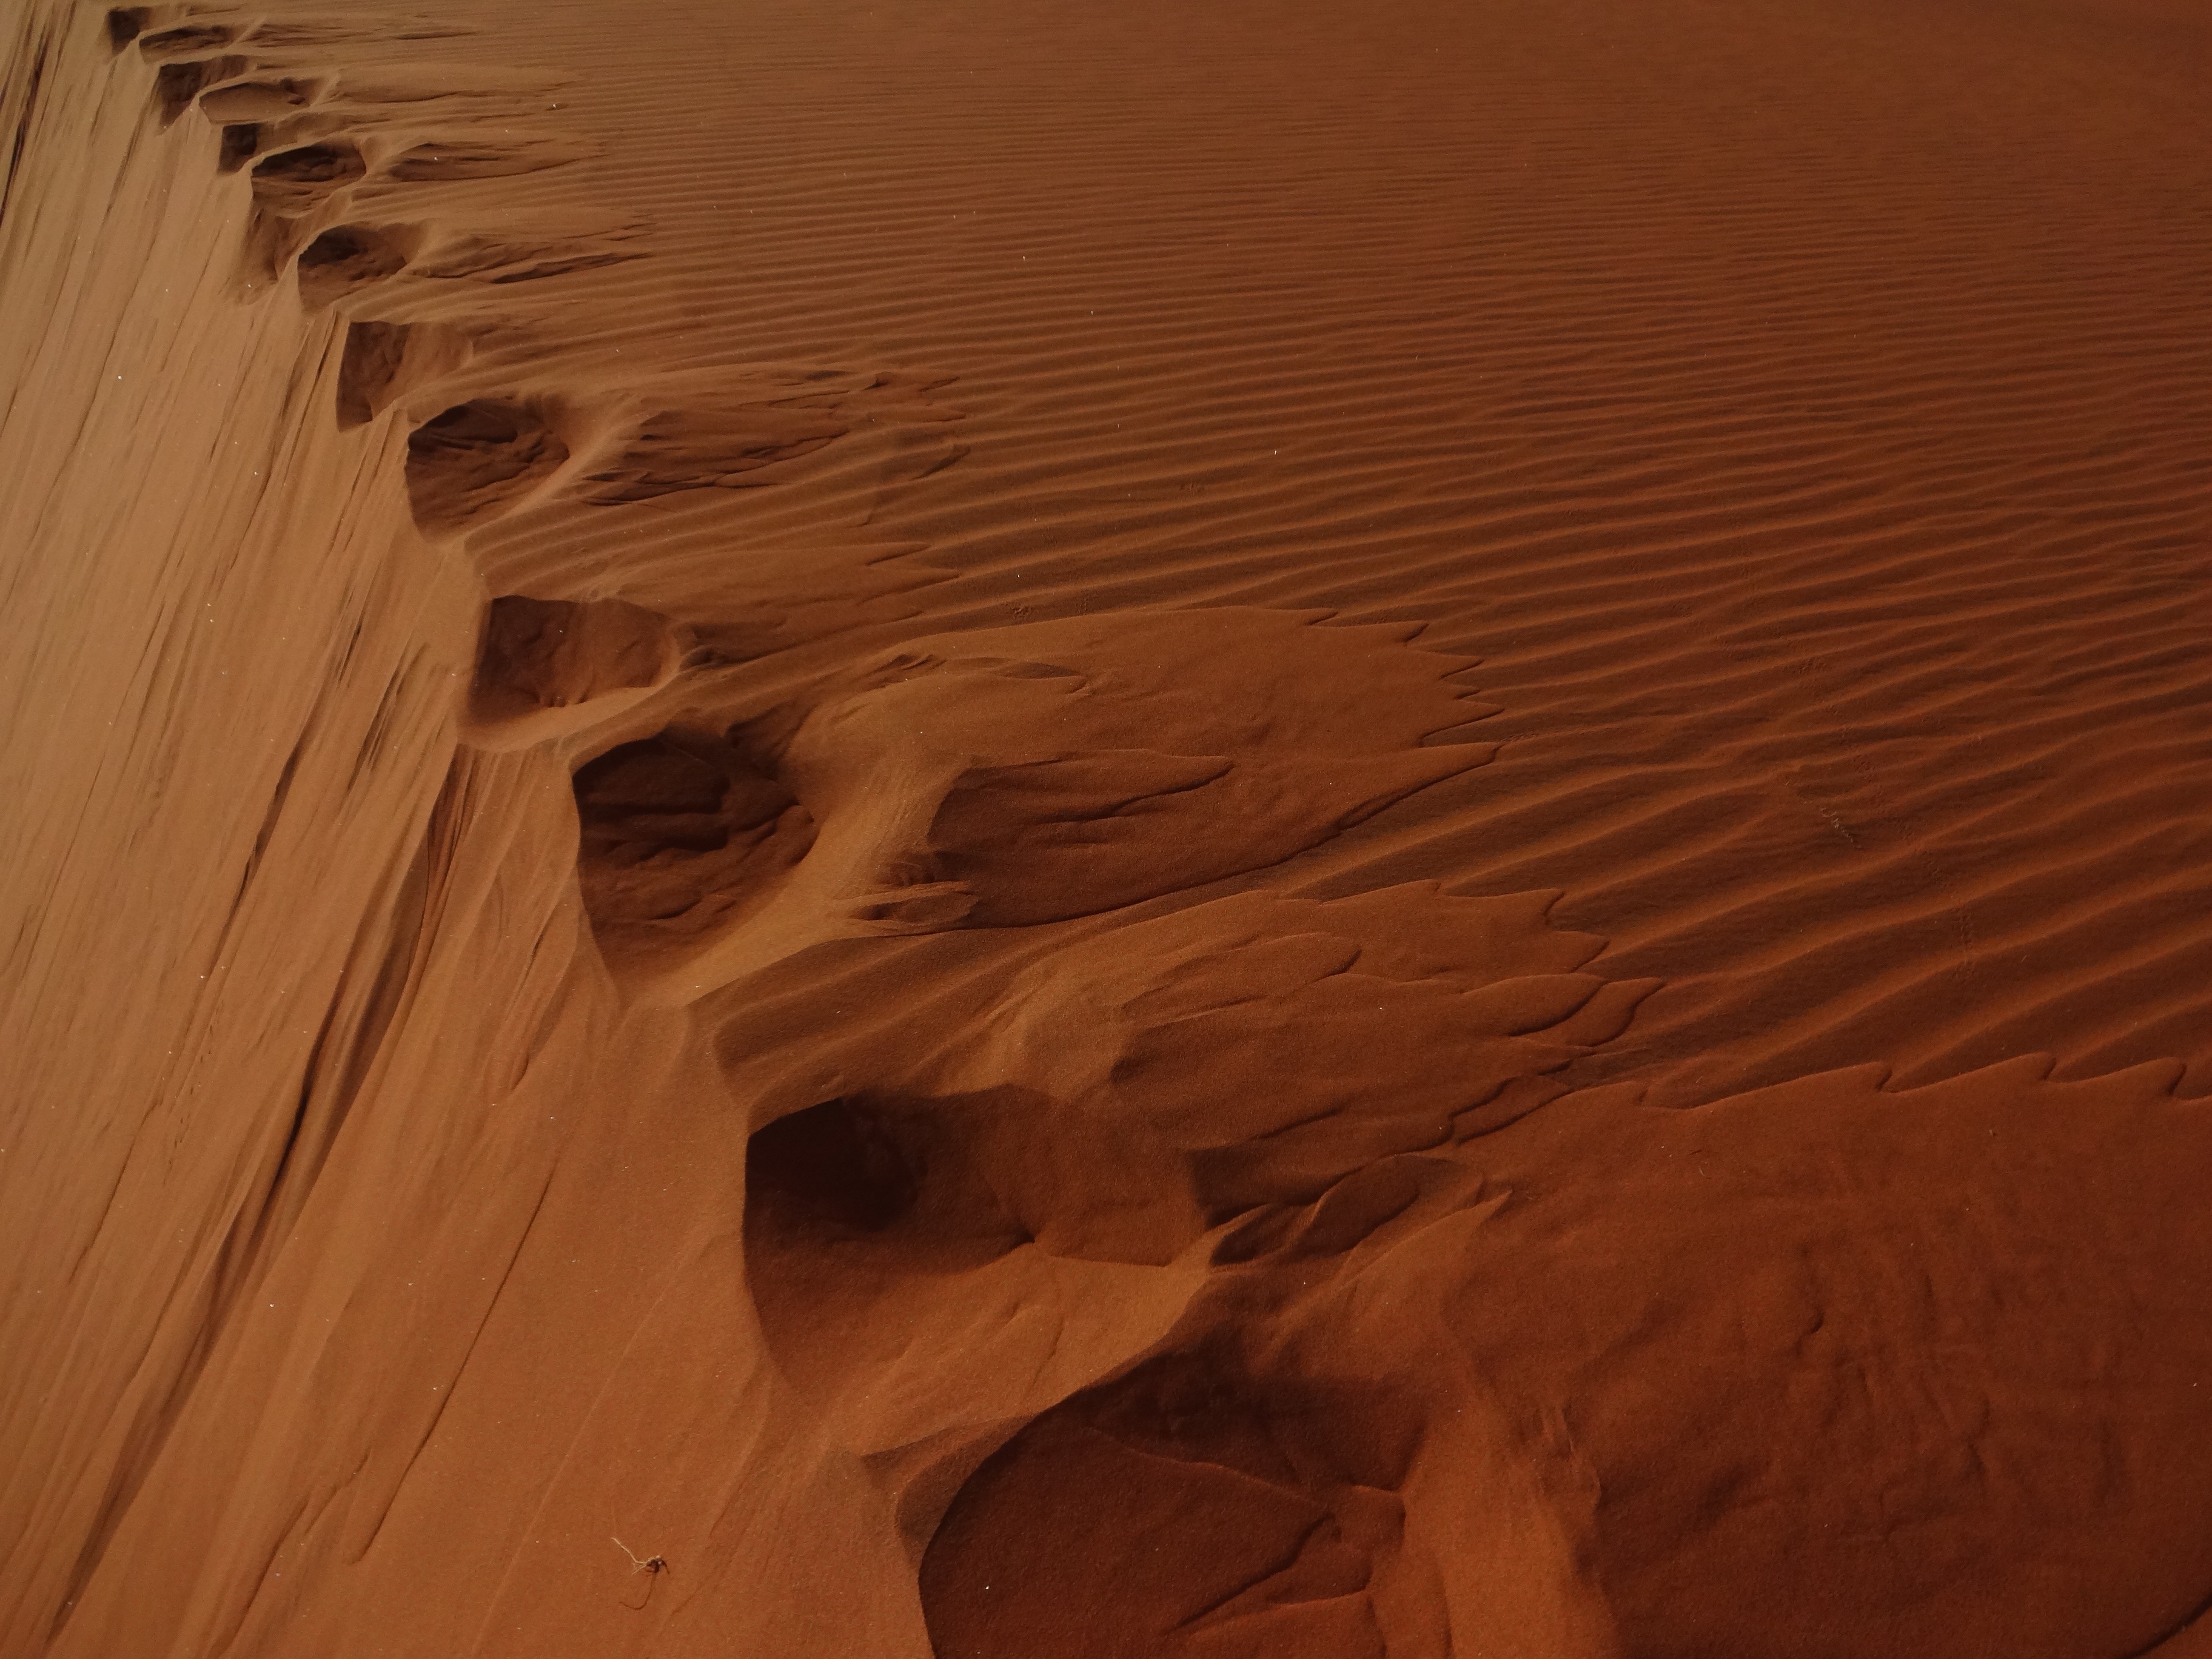
landscape, nature, sand, sky, wood, arid, desert, dune, floor, summer, dry, africa, heat, material, footprints, outdoors, hot, habitat, sahara, landform, erg, namibia, sossusvlei, natural environment, geographical feature, aeolian landform